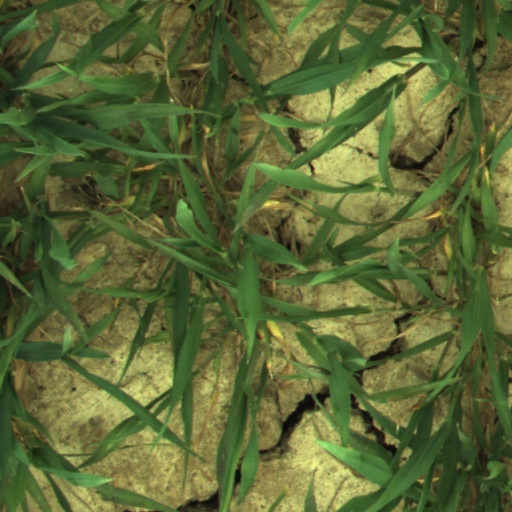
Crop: wheat